Camino Island

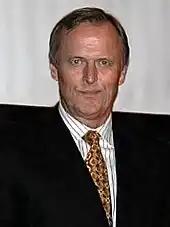
Author John Grisham

Grisham conceived of the subject with his wife on a lengthy road trip to Florida when they discussed a work incorporating "stolen books, stolen manuscripts, bookstores, [and] booksellers". In February 2017, Doubleday books announced that Grisham would publish a crime heist novel in June in addition to his usual fall legal thriller. Publicity for the book included Grisham's first major book tour in 25 years, which included 12 cities and was scheduled from June 6 through June 29.